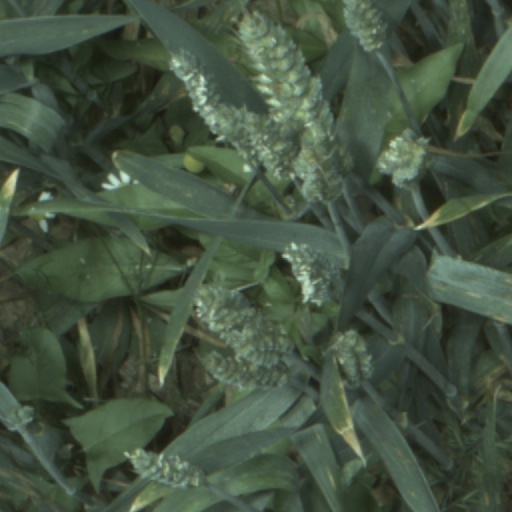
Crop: wheat